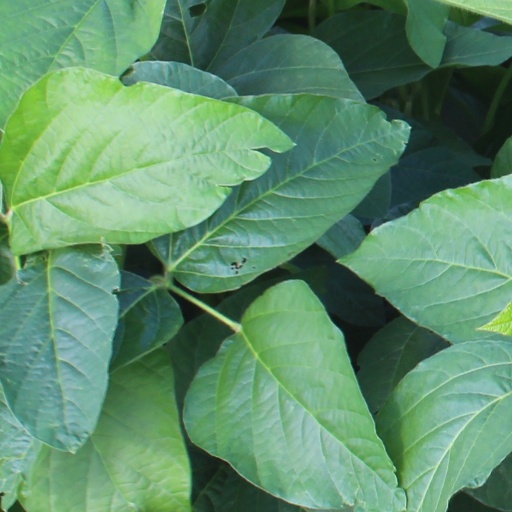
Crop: soybean